Diljit Dosanjh

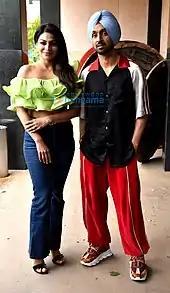
Diljit Dosanjh and Neeru Bajwa promoting their Punjabi film

2011 saw Dosanjh's entry into mainstream Punjabi films. His debut film in the lead role "The Lion of Punjab", was released in February 2011. Though the film flopped at the box office, his track "Lak 28 Kudi Da", from the films's soundtrack, was a major success. The hit duo of Singh and Dosanjh reunited for the track and the track, composed by and featuring Yo Yo Honey Singh, reached number 1 on the official Asian Download Chart in the US published by the BBC. In July 2011, his second Punjabi film "Jihne Mera Dil Luteya" was released. The film, also featuring Gippy Grewal and Neeru Bajwa, did well. Dosanjh gave vocals to six of the twelve tracks in the film's soundtrack. In November the same year, Diljit announced that he would not release his controversial album "Urban Pendu", that included the single "15 Saal". That single, featuring Yo Yo Honey Singh, talked about the promiscuous behaviour of underage girls and their indulgence in alcohol, drugs and tattoos. He wrote on his Facebook page: "It was not my intention to hurt anyone's sentiments. I apologize to my fans who were waiting for this song."